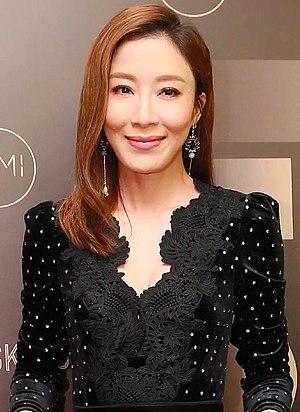
Tavia Yeung, née le 30 août 1979, est une actrice hongkongaise. Son mari est Him Law, un acteur de Hong Kong.